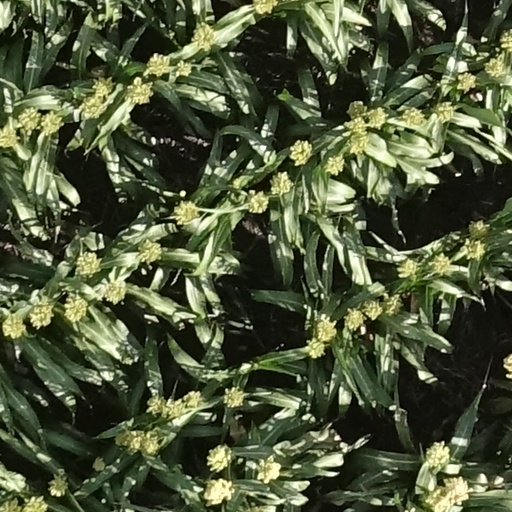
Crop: sorghum